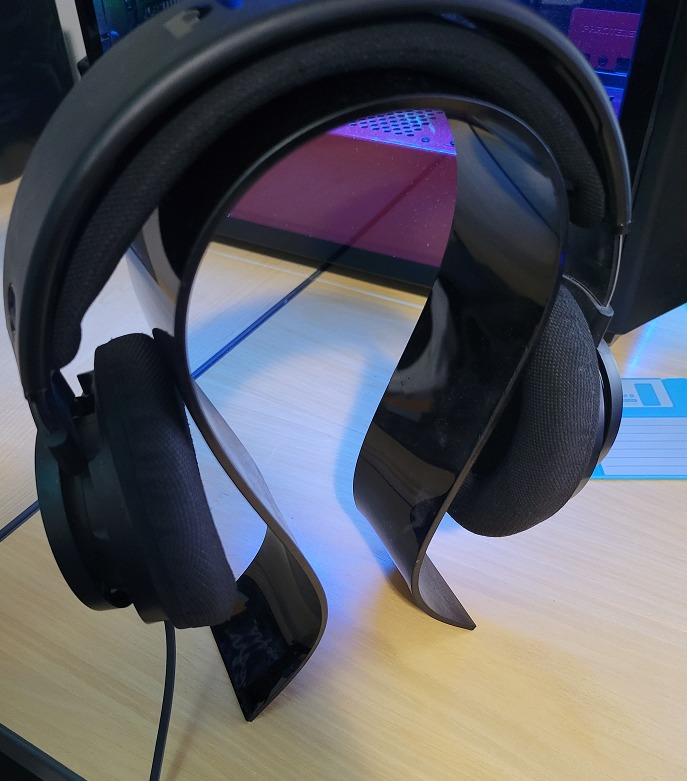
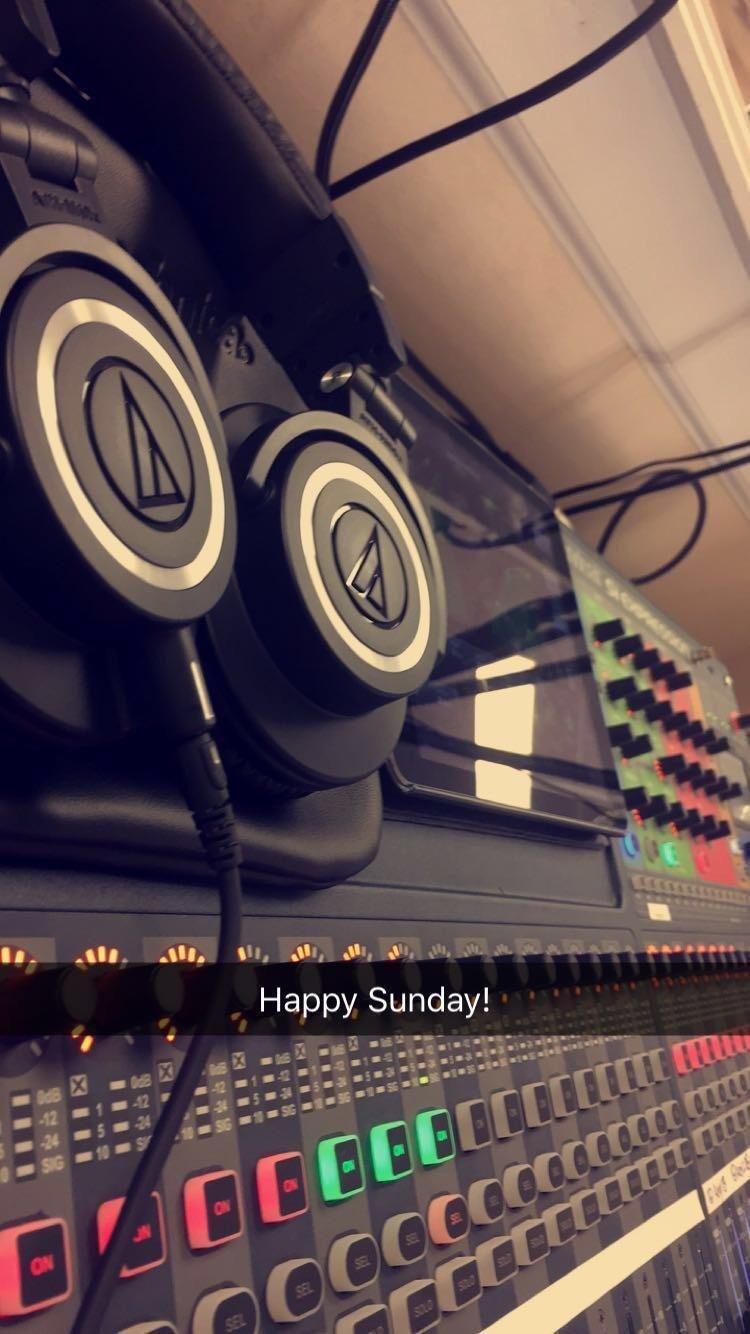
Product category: headphones
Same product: no